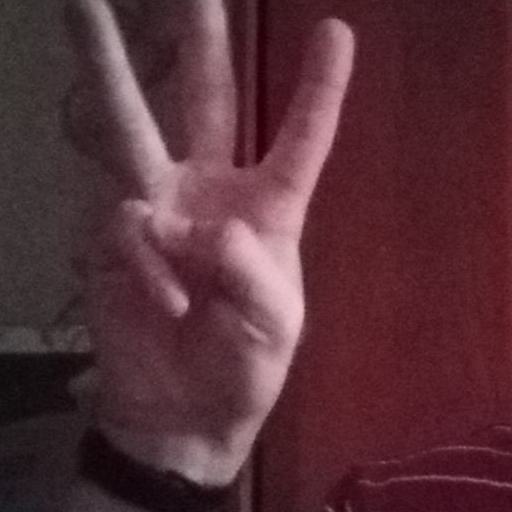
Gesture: three